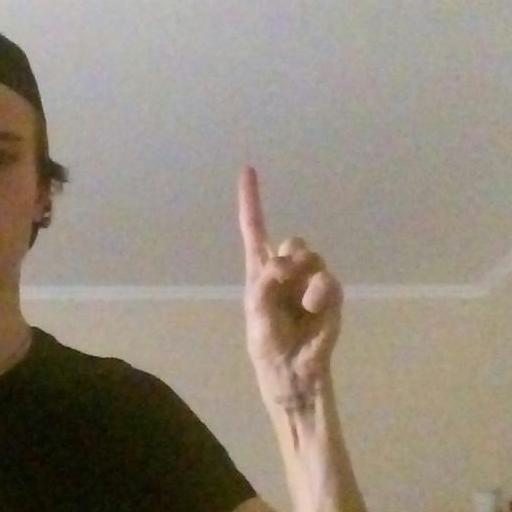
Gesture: one